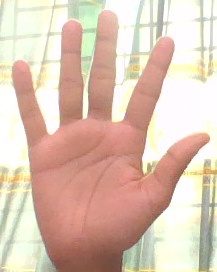
ASL sign: 5